Tracery

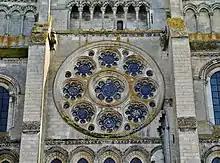
Plate tracery, Laon Cathedral, north rose window

Plate tracery, in which lights were pierced in a thin wall of ashlar, allowed a window arch to have more than one light – typically two side by side and separated by flat stone spandrels. The spandrels were then sculpted into figures like a roundel or a quatrefoil. Plate tracery reached the height of its sophistication with the 12th-century windows of Chartres Cathedral and in the "Dean's Eye" rose window at Lincoln Cathedral.